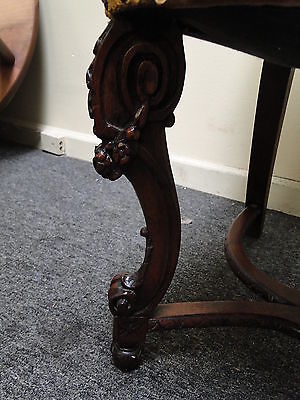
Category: chair